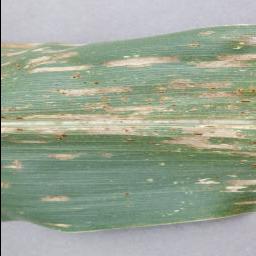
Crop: corn
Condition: (maize)_cercospora_spot_gray_spot